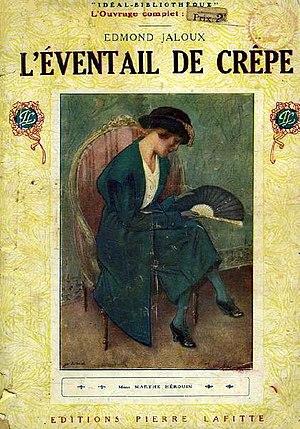
Couverture de L’Éventail de crêpe, roman d'Edmond Jaloux, collection Idéal-Bibliothèque, Paris, Pierre Lafitte, 1911 - illustrations de Jacques d'Otémar.
Jacques Georges Marie Modérat d'Otémar dit Jacques d'Otémar est un peintre et illustrateur français.